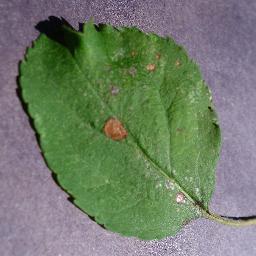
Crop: apple
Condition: black_rot